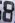
Number: 8